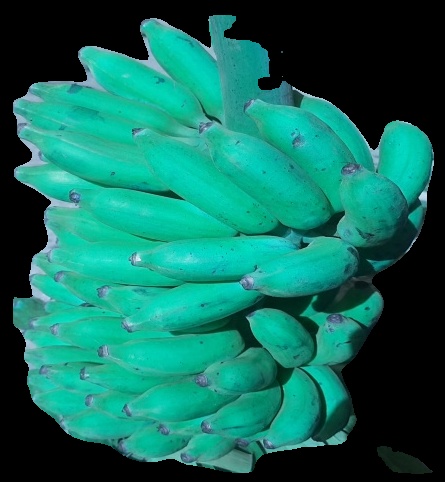
Variety: elakki-bale
Grade: grade3